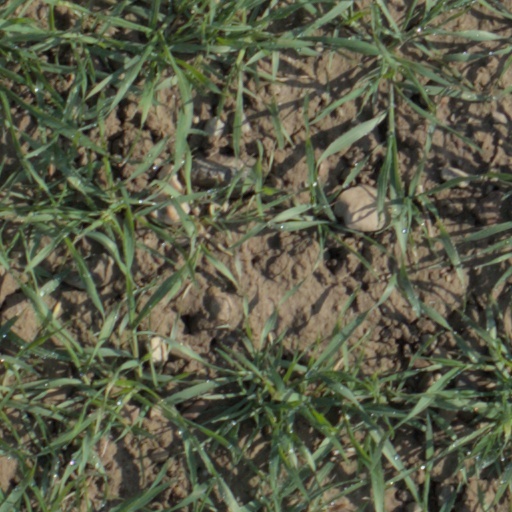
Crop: wheat